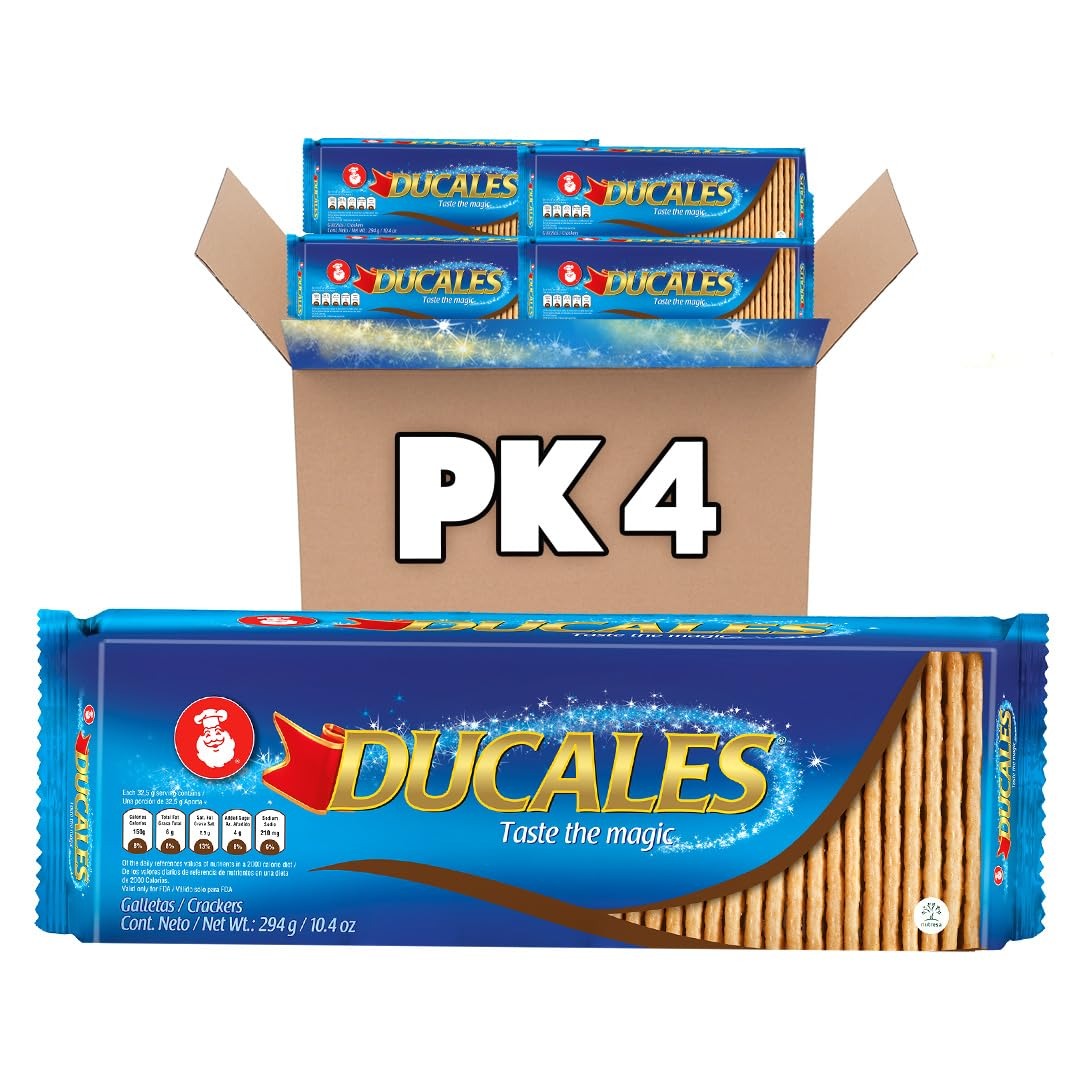
Item Name: Ducales Crackers | Taste the Magic | Light & Delicious | 10.37 Oz (Pack of 4)
Bullet Point 1: DUCALES CRACKERS: Light and delicious crackers with a sweet-salty secret touch
Bullet Point 2: QUALITY CRACKERS: Made with eggs, milk, 62% cereal, and other essential ingredients for a well-balanced nutrition
Bullet Point 3: PANTRY STAPLE: Ducales Crackers are one of the leading crackers sold in South America
Bullet Point 4: GREAT VALUE: Includes 4 packs of 10.37 ounce bags
Value: 41.48
Unit: Ounce

Price: 35.99